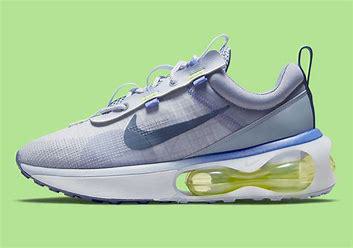
Brand: Nike
Model: Air Max 2021